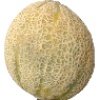
Label: cantaloupe